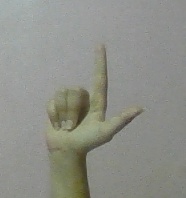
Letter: laam